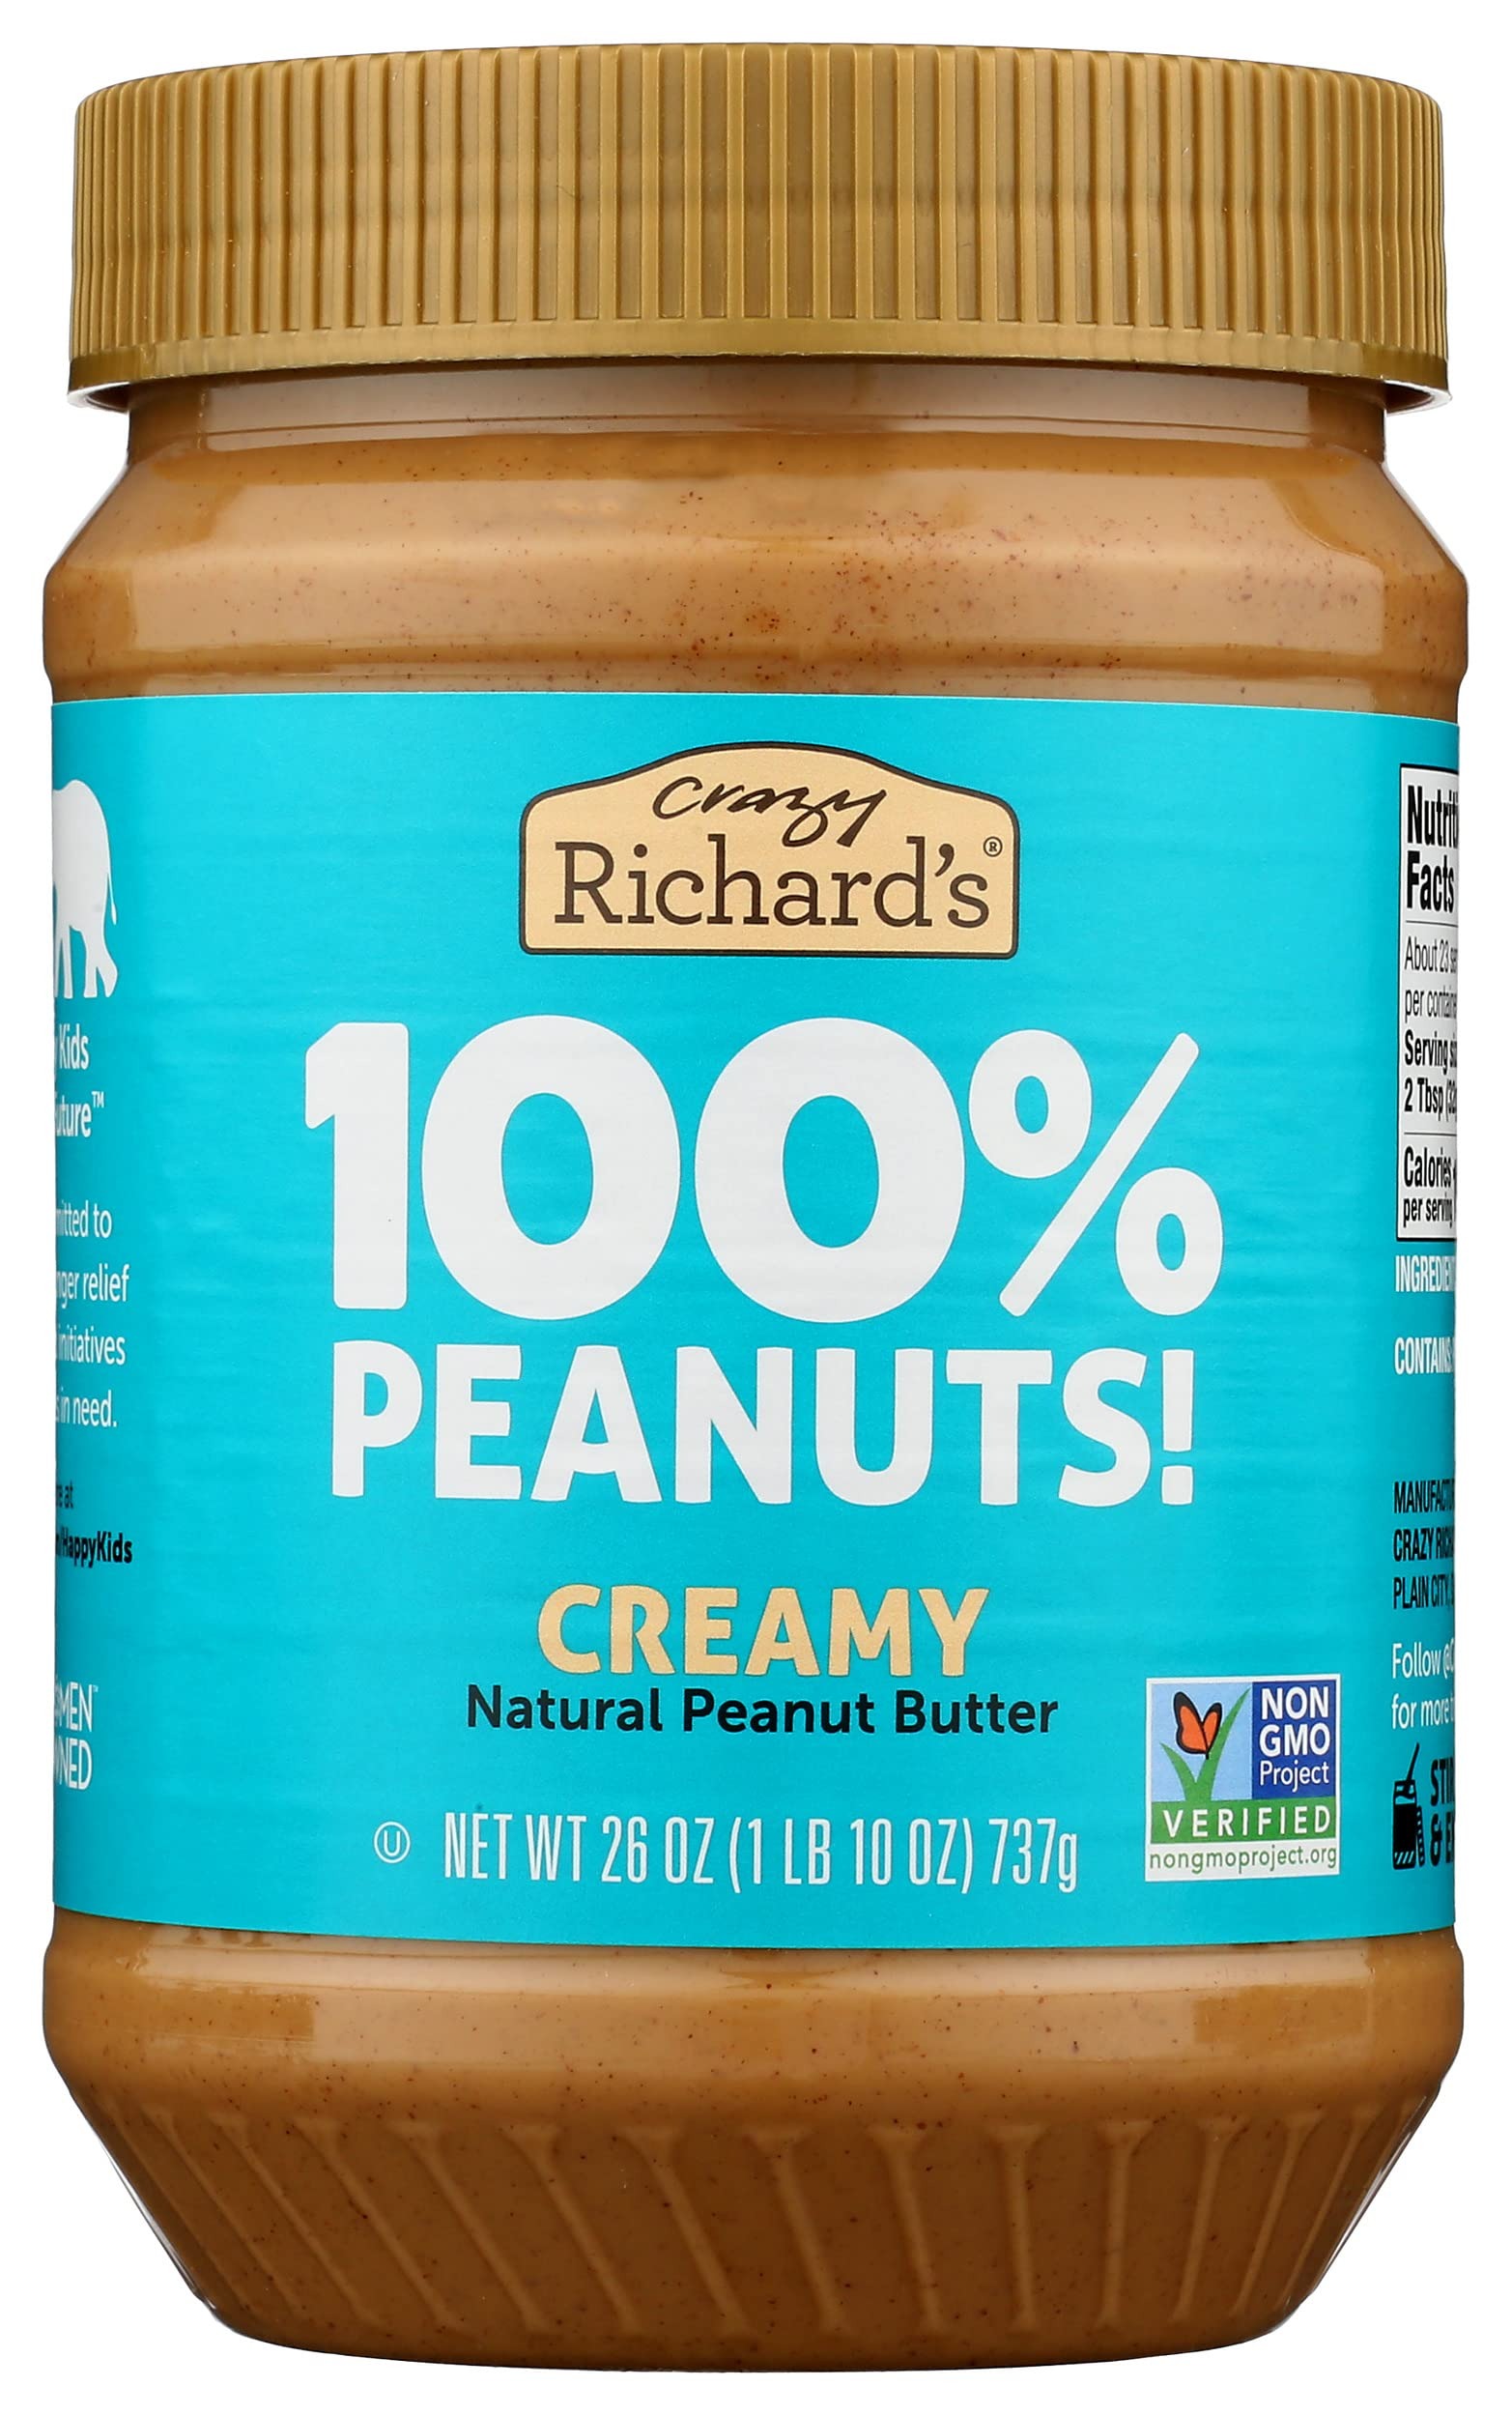
Item Name: Crazy Richard's Natural Creamy Peanut Butter, 26 Ounce (Pack of 6)
Bullet Point: Crazy Richard's Natural Creamy Peanut Butter, 26 Ounce (Pack of 6)
Value: 156.0
Unit: Ounce

Price: 53.335